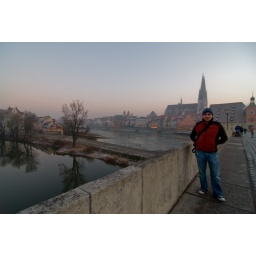
Stone bridge over the river Danau. Built in the 1200's